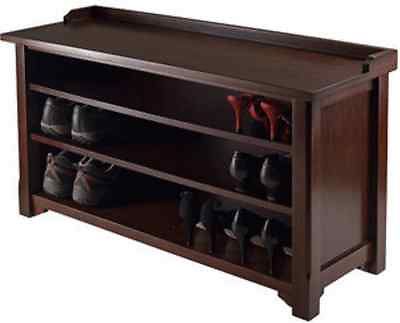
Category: cabinet